Elizur Wright

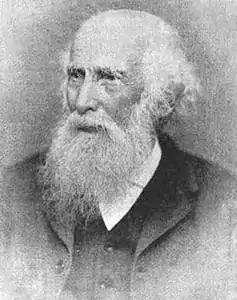
Wright in 1883

Elizur Wright III (12 February 1804 – 22 November 1885) was an American mathematician and abolitionist. He is sometimes described in the United States as "the father of life insurance", or "the father of insurance regulation", as he campaigned that life insurance companies must keep reserves and provide surrender values. Wright served as an insurance commissioner for the Commonwealth of Massachusetts.